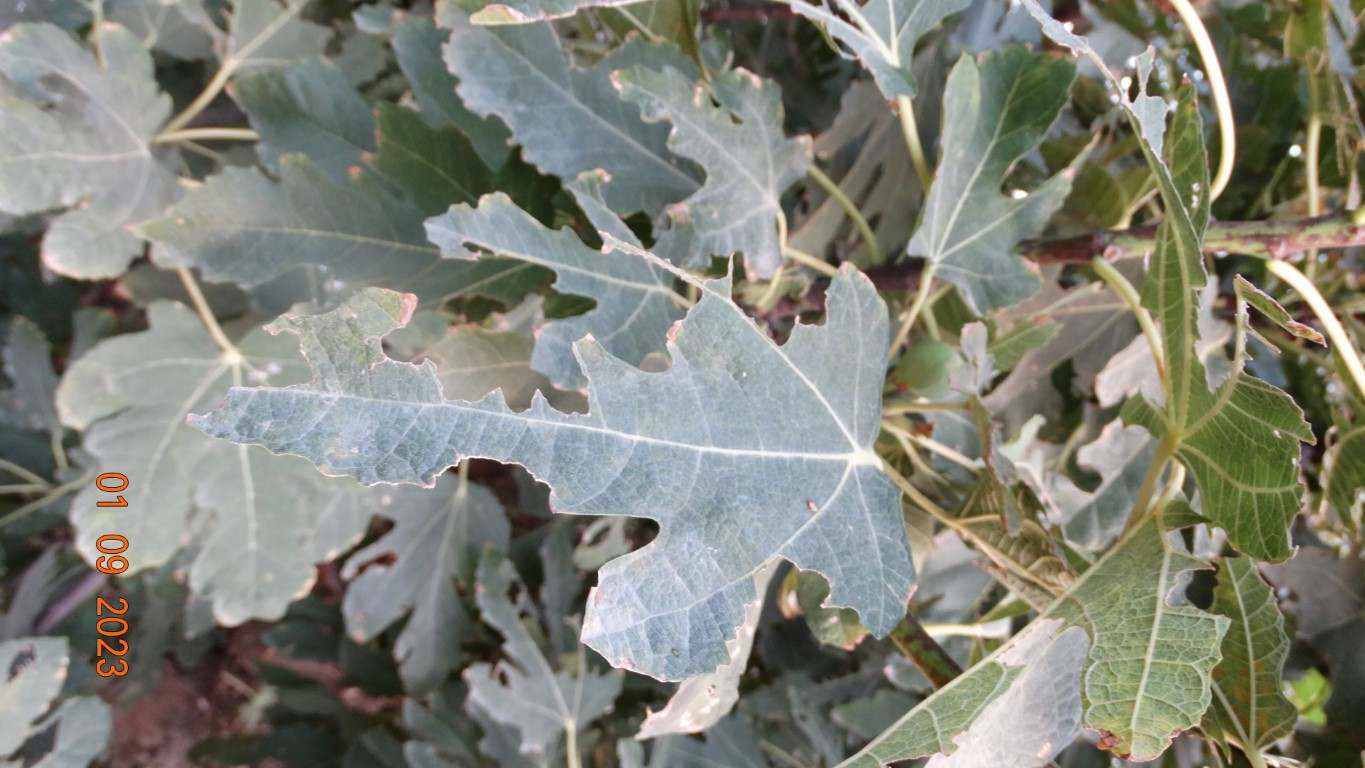
Label: infected